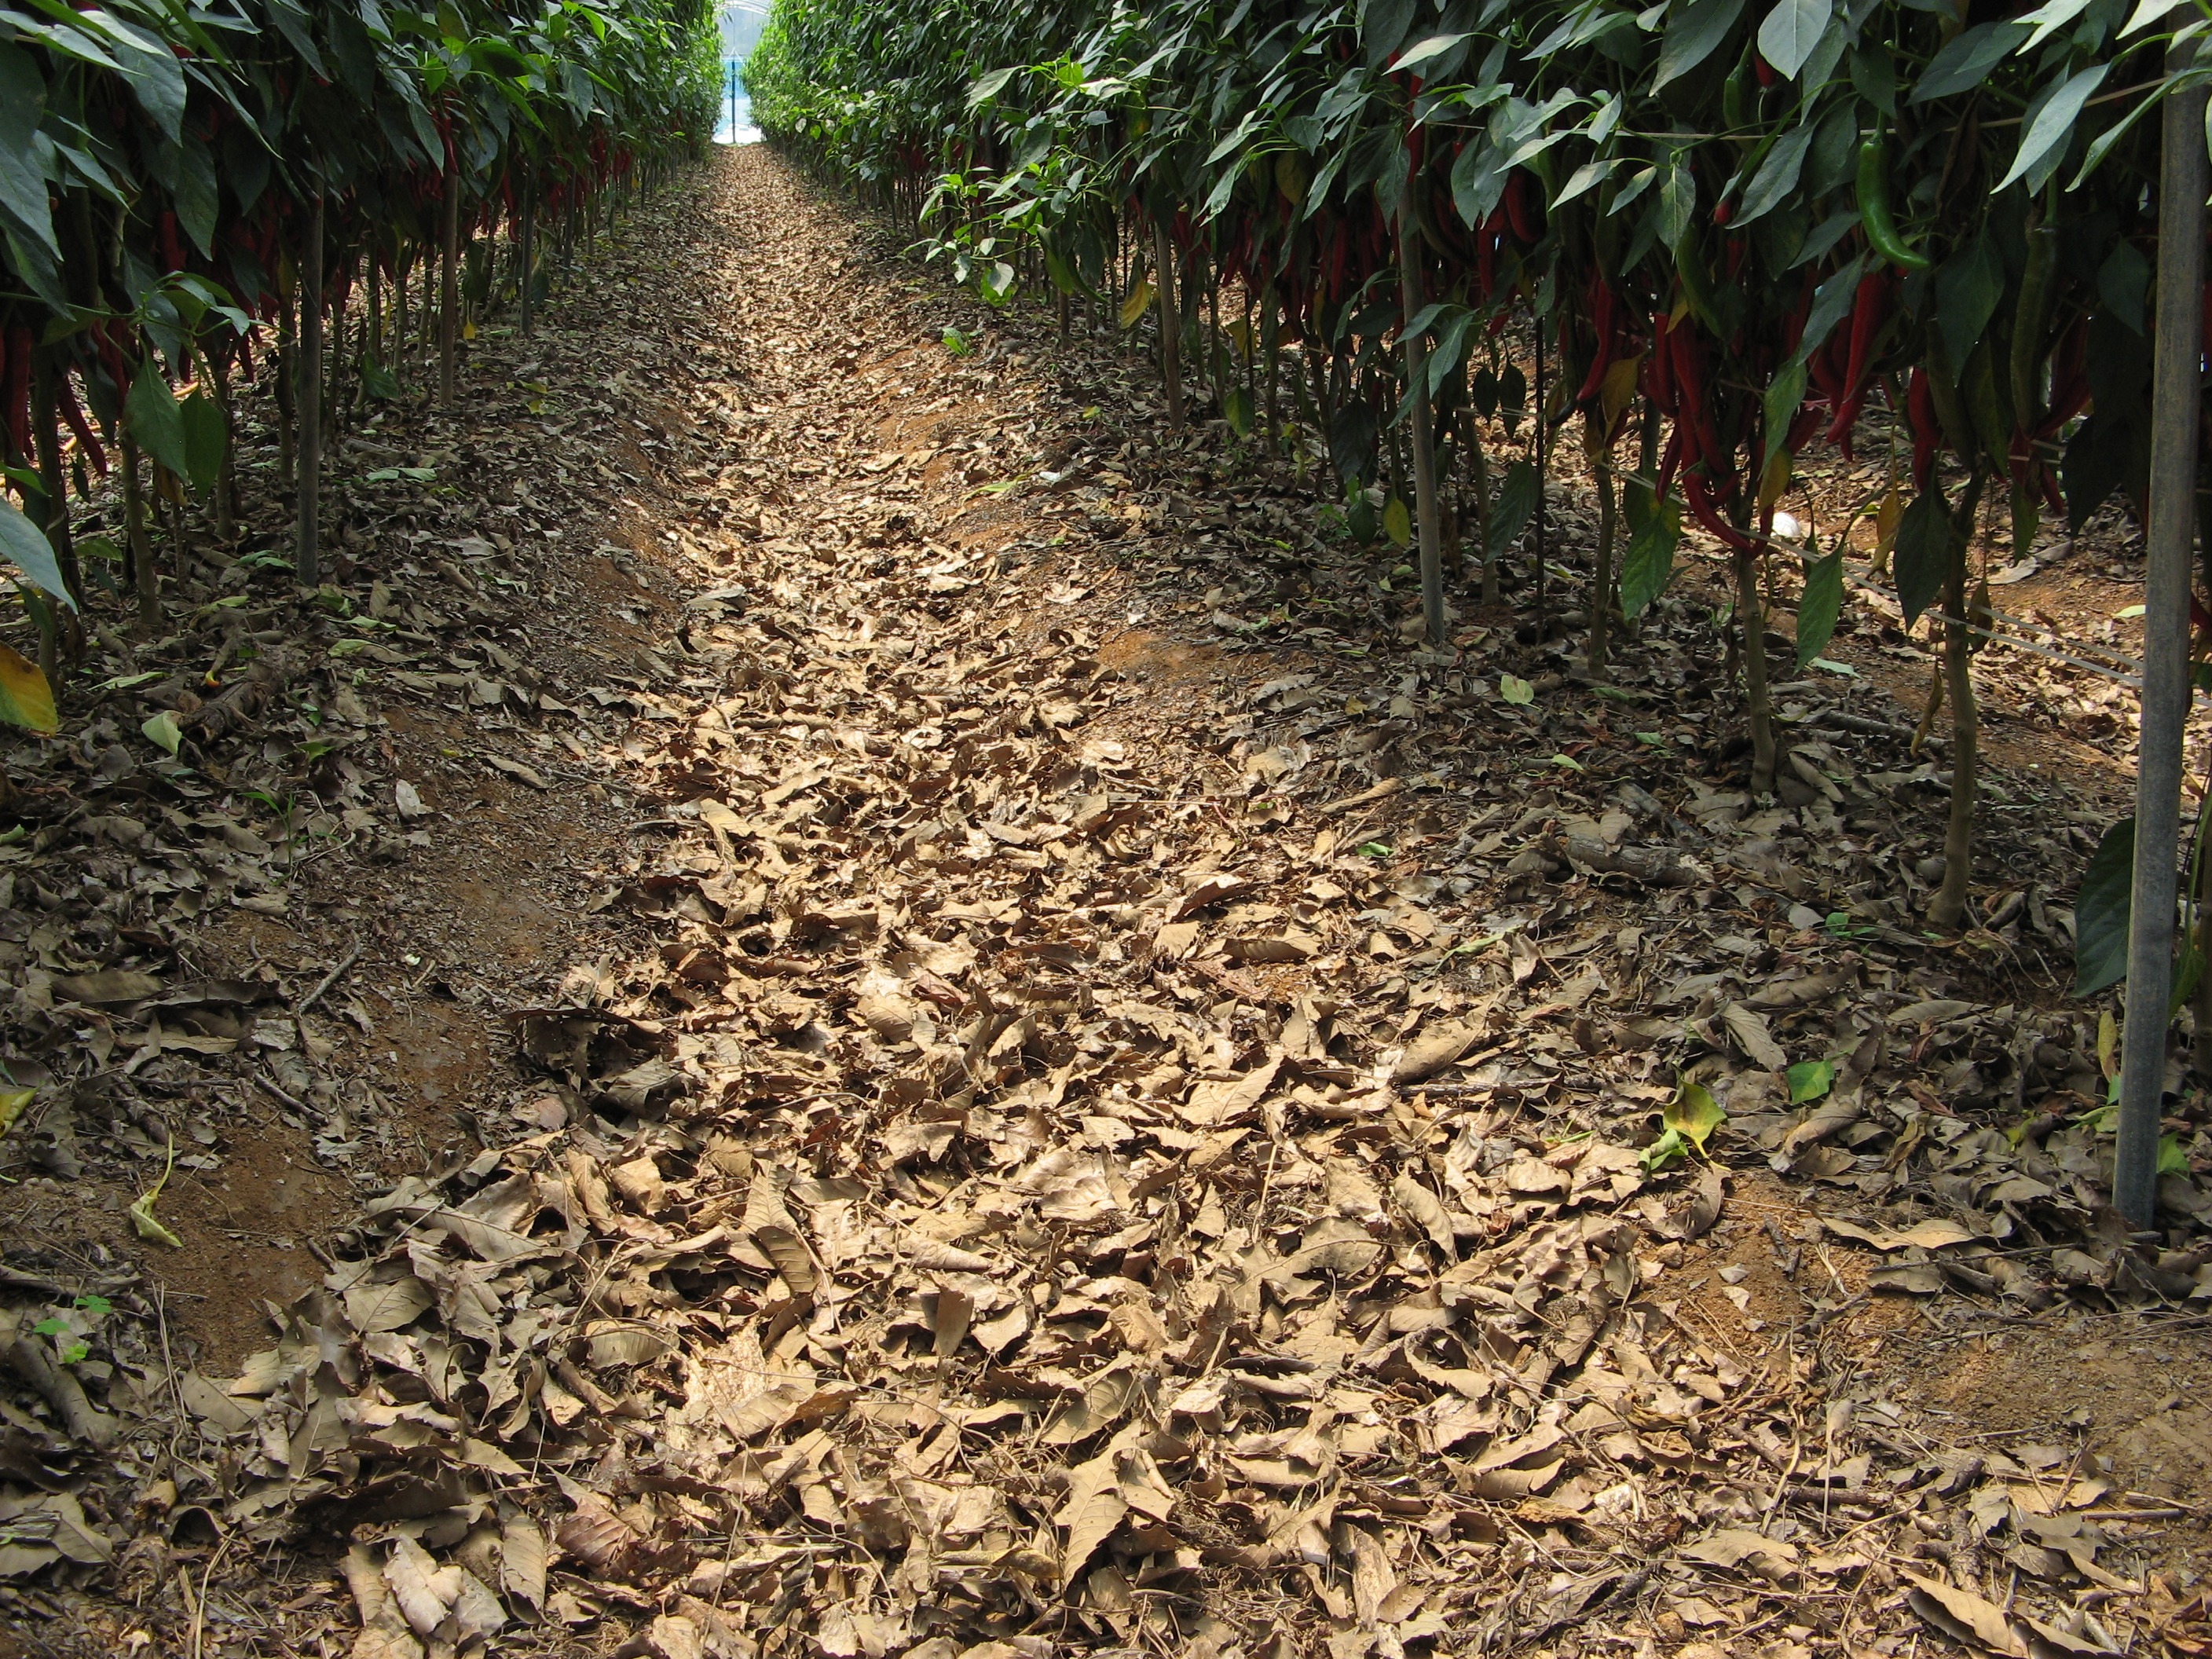
tree, forest, field, leaf, pepper, produce, crop, soil, botany, agriculture, garden, plantation, woodland, organic